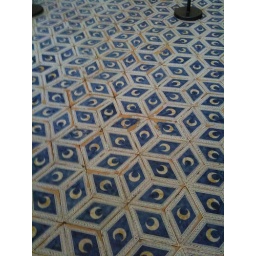
Detail of beautiful tile floor in the library of the Siena Duomo.